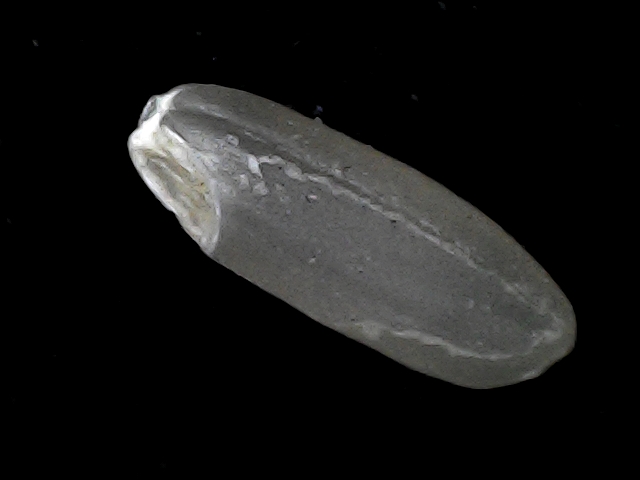
Rice variety: BD93